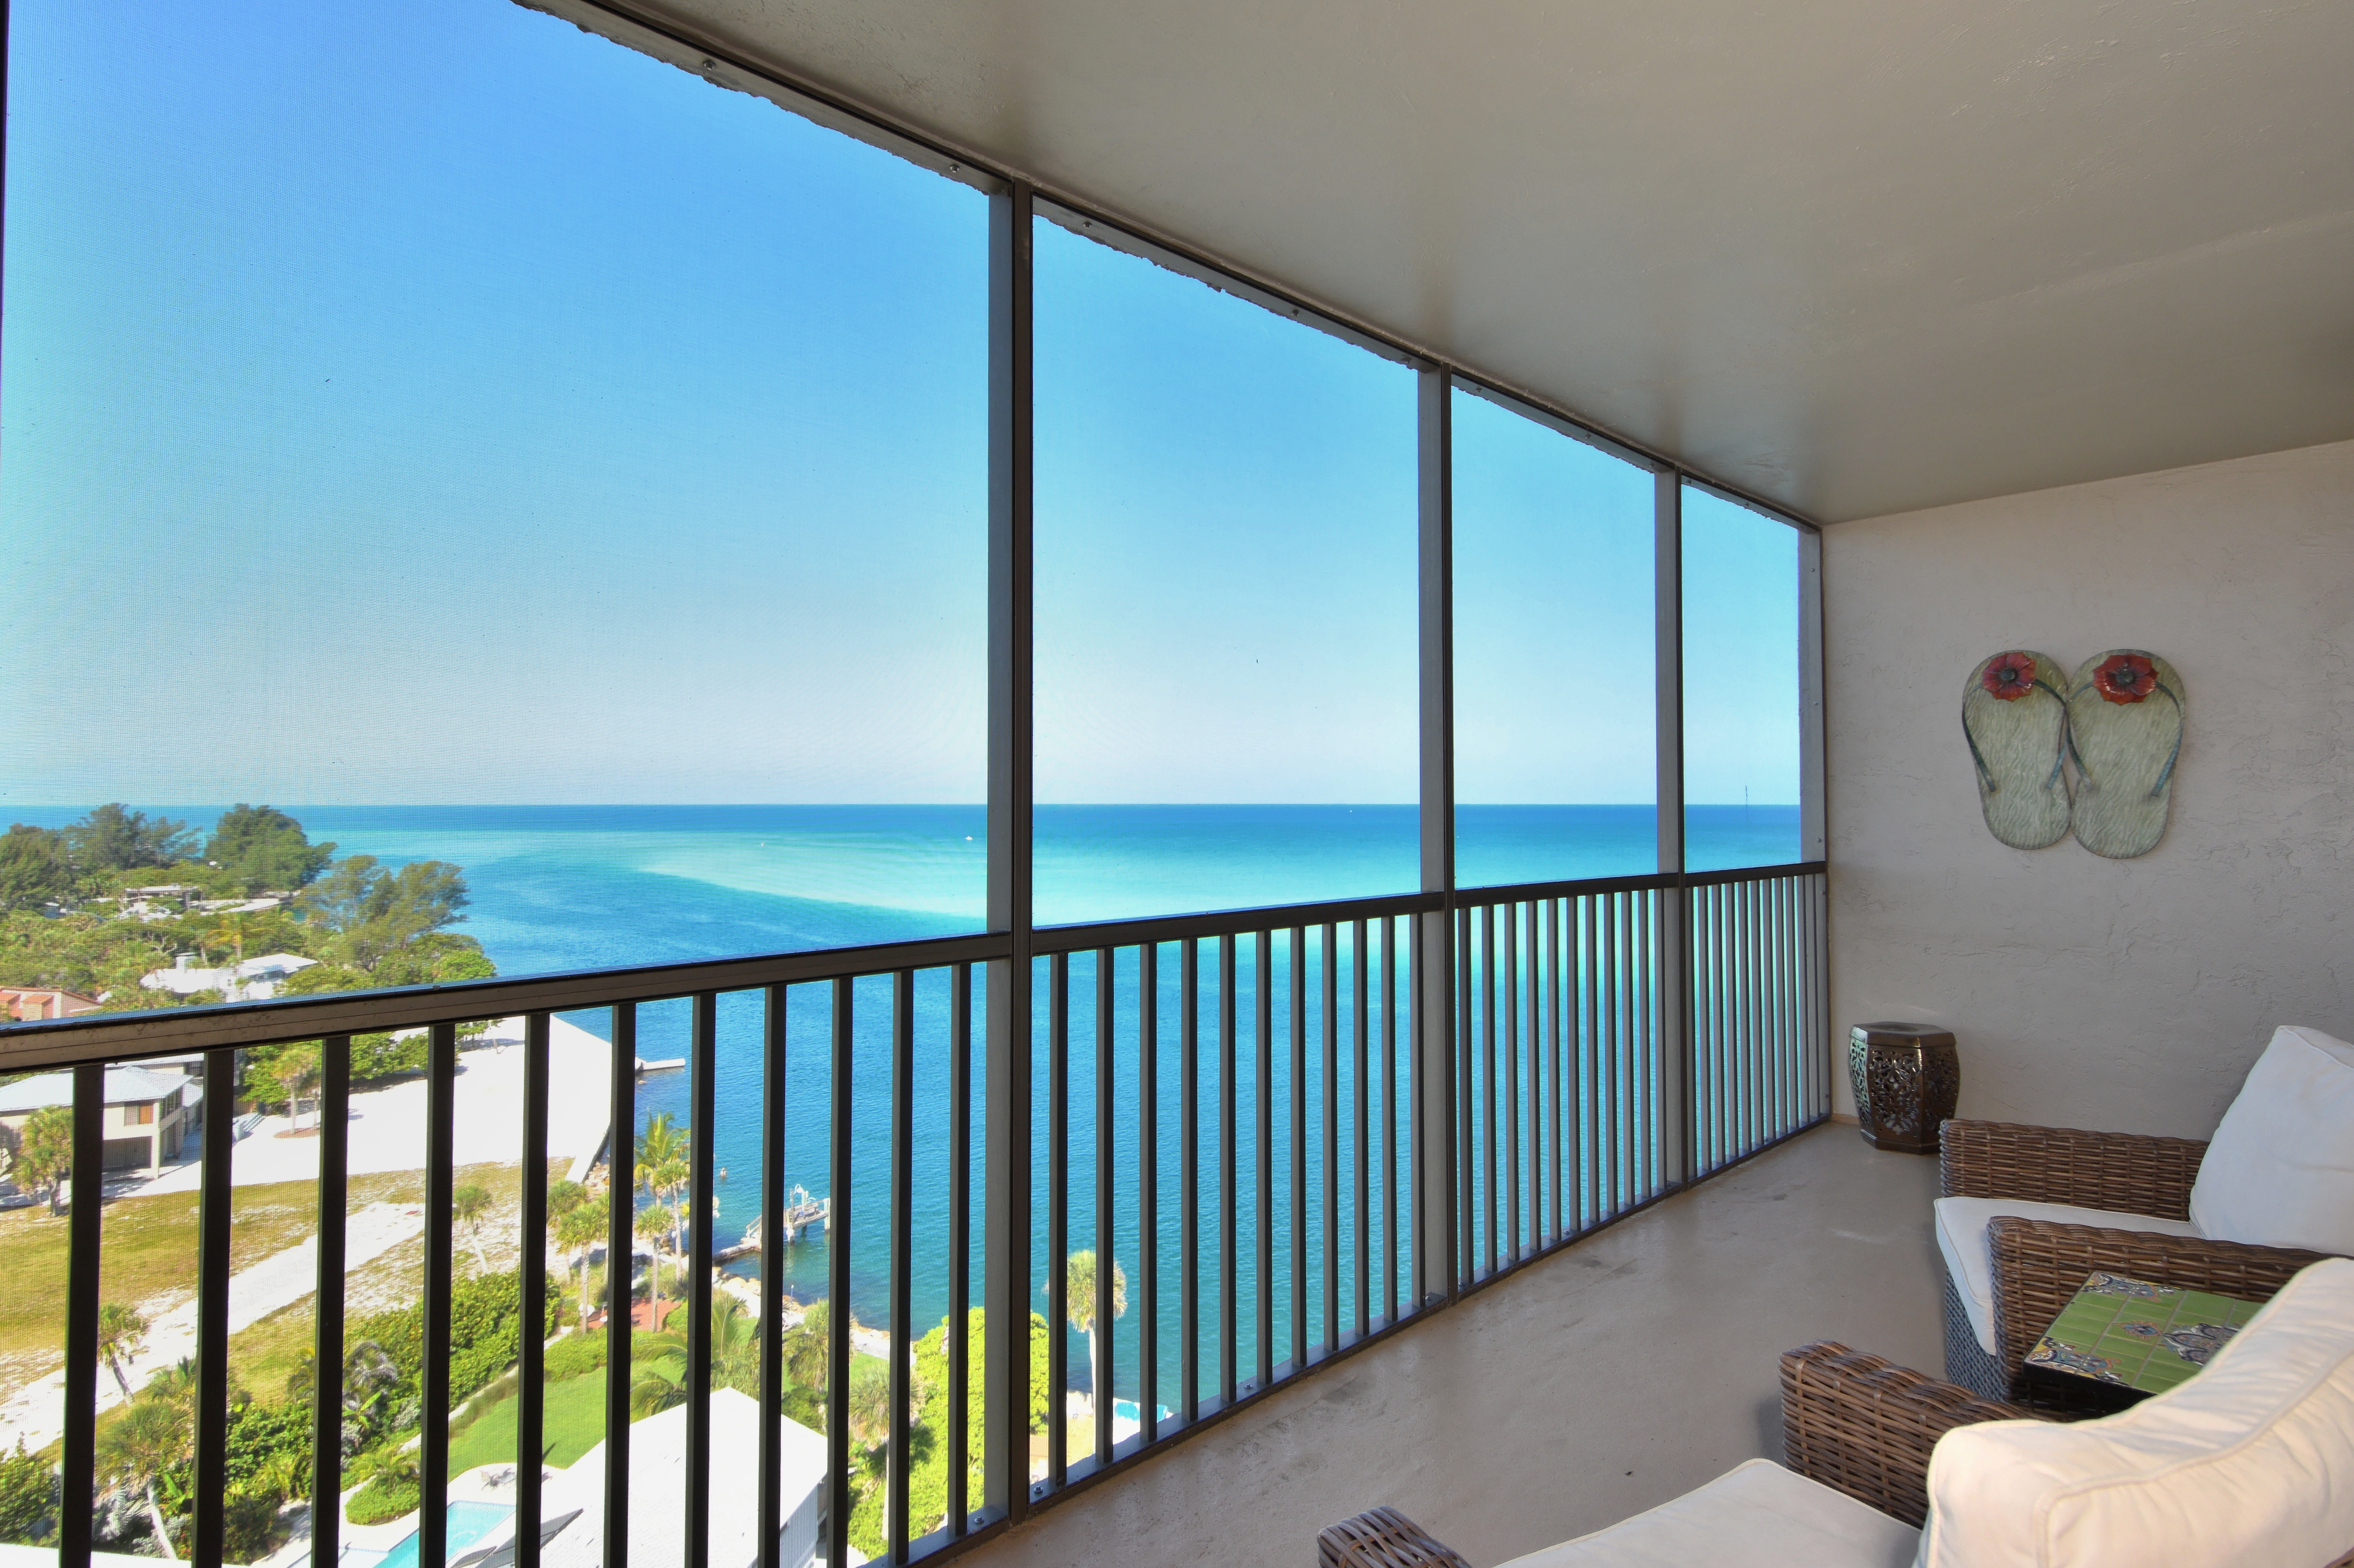
beach, landscape, sea, coast, water, nature, sand, ocean, sun, white, villa, house, building, home, summer, vacation, travel, swimming pool, tropical, cottage, key, usa, island, property, blue, room, tourism, seashore, apartment, interior design, outdoors, sunny, best, fun, turquoise, gulf, estate, siesta, florida, states, condominium, real estate, florida beach, sarasota